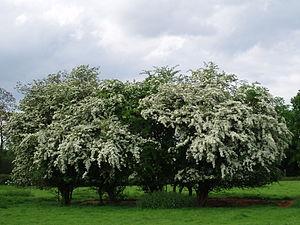
En Europe, pour obtenir les aides de la Politique agricole commune qui intègre peu à peu l'écoconditionnalité et le contrôle de conditionnalité sur le domaine des bonnes conditions agricoles et environnementales, les agriculteurs doivent justifier d'une certaine prise en compte de l'environnement dans leur activité. Ceci fait notamment suite à la suppression de la jachère obligatoire et avec l'objectif de restaurer la qualité des paysages agricoles et de contribuer au bon état écologique des bassins versant et de l'eau en 2015-2017.